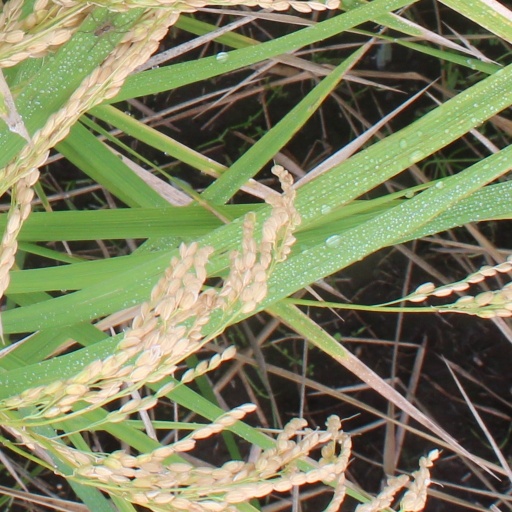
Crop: rice